Ted Nugent

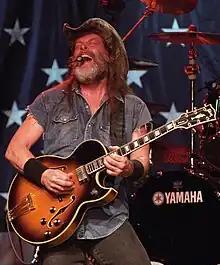
Nugent performing in 2005

Nugent dropped the Amboy Dukes band name for good in 1975 and signed to Epic Records. Retaining only bassist Rob Grange from the previous Amboy Dukes lineup, Nugent added Derek St. Holmes (guitar, vocals) and Clifford Davies (drums). This quartet remained the primary band members for Nugent's 1970s multi-platinum albums: "Ted Nugent" (1975), "Free-for-All" (1976) and "Cat Scratch Fever" (1977). These albums produced the popular radio anthems "Hey Baby", "Stranglehold", "Dog Eat Dog" and "Cat Scratch Fever". Despite most of the songwriting credits being listed as solely Nugent, St. Holmes claims that many were co-written by the whole band and that Nugent took sole credit as a way to avoid paying them royalties.